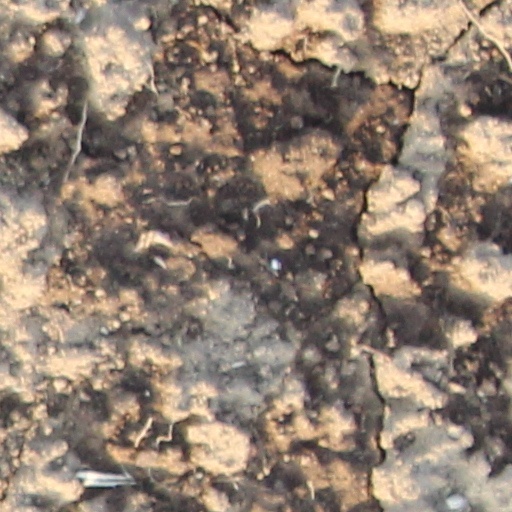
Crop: wheat